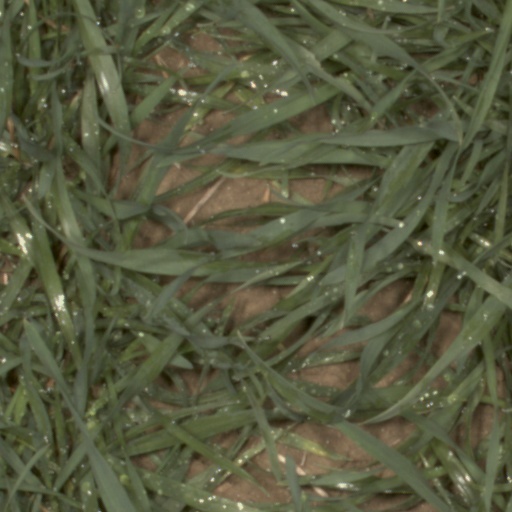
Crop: wheat